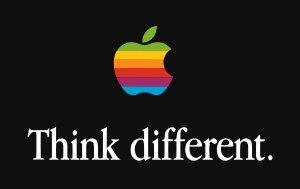
Apple a notablement contribué aux polices de caractères utilisées dans la publicité, les systèmes d’exploitation et le design industriel. Apple est également un acteur de pointe dans les technologies de développement de polices et détient plusieurs brevets importants pour l’implémentation de moteurs de rendus de police de grande qualité sur les ordinateurs.
Think different est un slogan publicitaire d'une campagne pour la marque Apple Computer, créé en 1997 par l'agence de communication TBWA\Chiat\Day basée à Los Angeles.
Steven Paul Jobs, dit Steve Jobs, né le 24 février 1955 à San Francisco et mort le 5 octobre 2011 à Palo Alto, est un entrepreneur et inventeur américain, souvent qualifié de visionnaire, et une figure majeure de l'électronique grand public, notamment pionnier de l'avènement de l'ordinateur personnel, du baladeur numérique, du smartphone et de la tablette tactile. Cofondateur, directeur général et président du conseil d'administration de l'entreprise multinationale américaine Apple Inc, il dirige aussi les studios Pixar et devient membre du conseil d'administration de Disney lors du rachat en 2006 de Pixar par Disney.